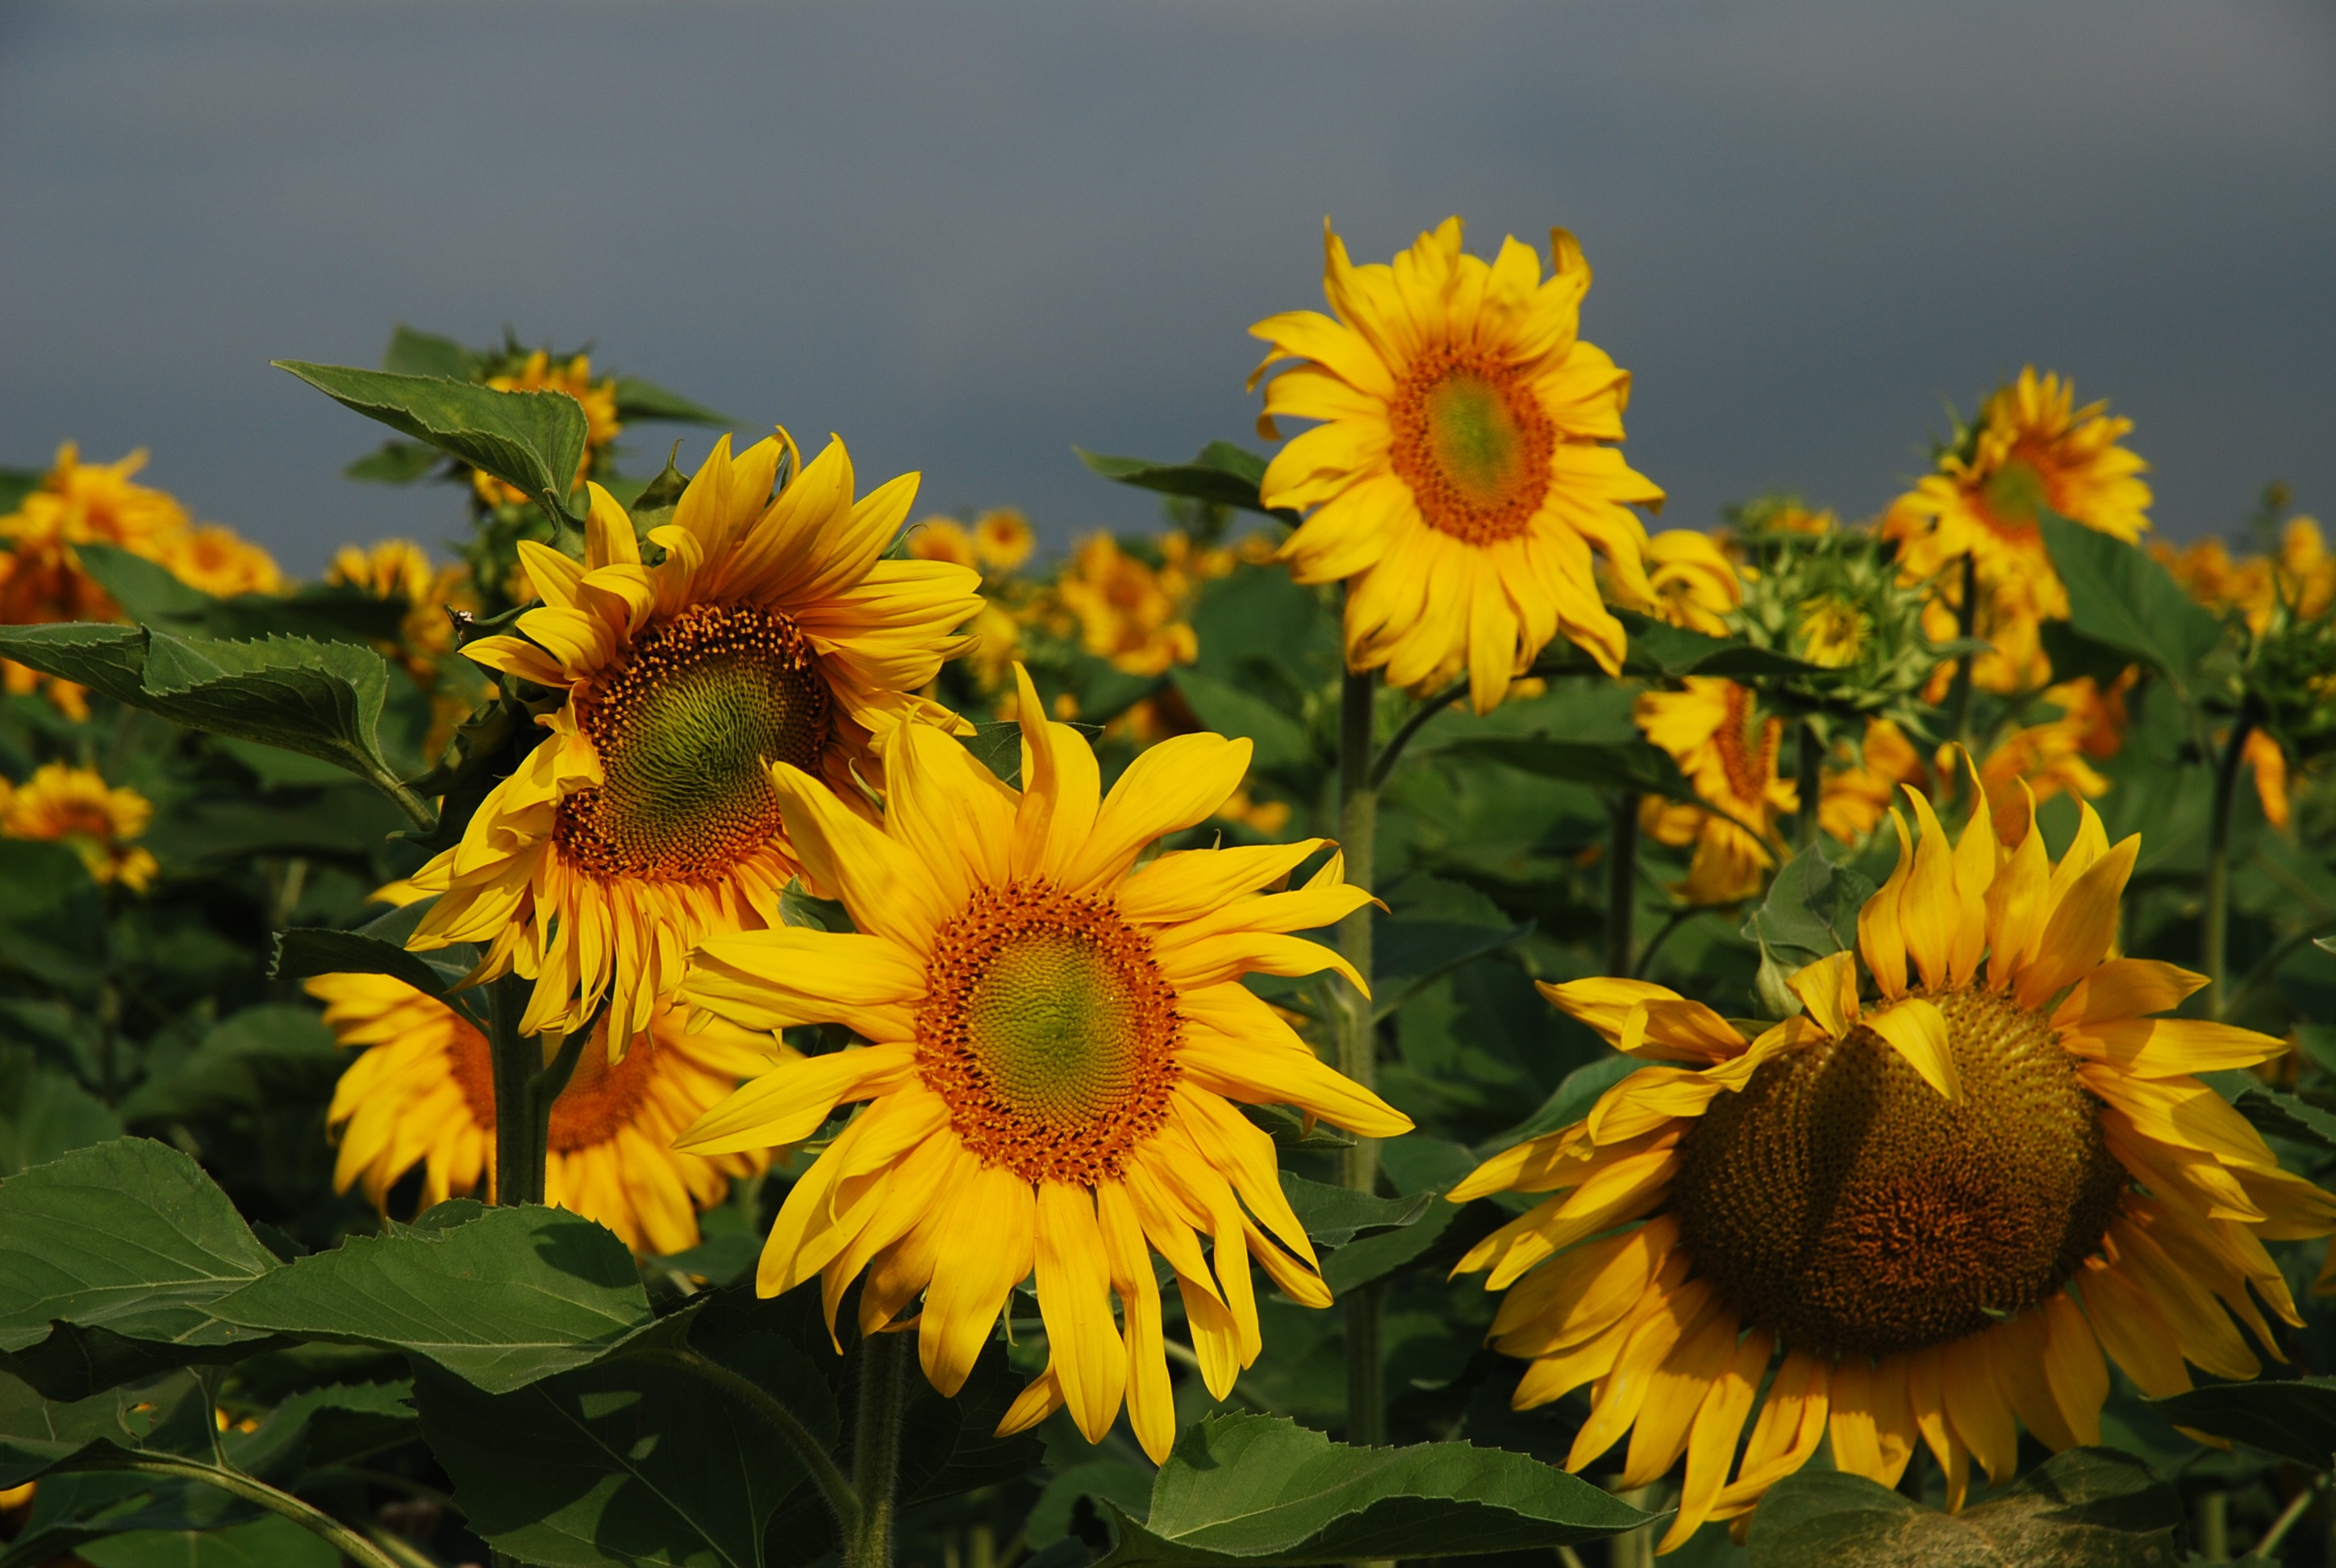
nature, plant, sky, field, flower, spring, yellow, sunflower, wildflower, sunflowers, detail, flowering plant, daisy family, sunflower seed, annual plant